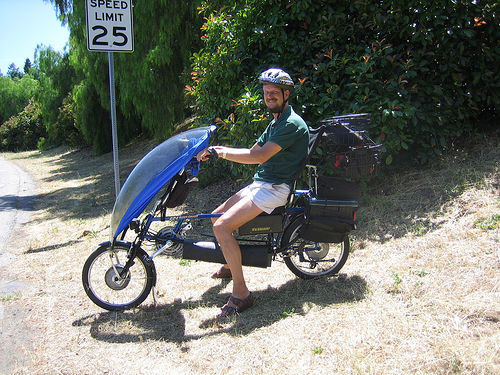
user: Given an image and a question. Answer the question in a short answer. Question: What is the purpose of the blue object on the front of this bike? Short Answer:
assistant: shield